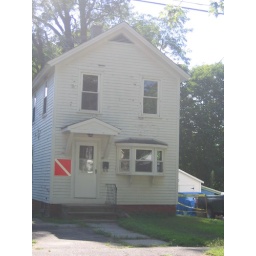
No water in sight, but this house is letting everyone know it's got divers currently swimming.